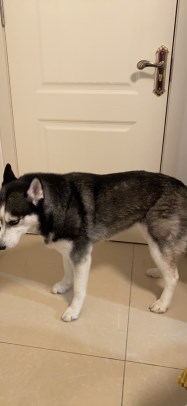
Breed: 1160-n000003-Siberian_husky